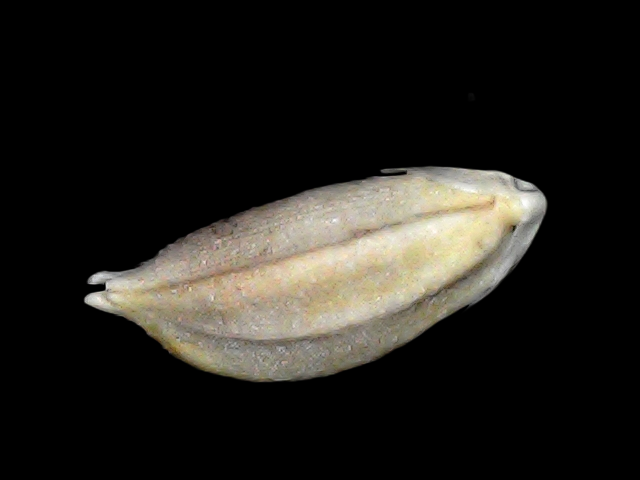
Rice variety: Bd34